Fistball

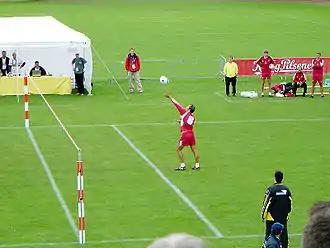
A fistballer prepares to serve the ball

A difficult, yet highly effective variation to the serve is to add curve to the hit. This can be done by sweeping across the ball from left to right, or vice versa, when hitting with the inside surface of the fist. If done correctly, the ball should appear to curve away from or into the opposition, confusing their return.